General semantics

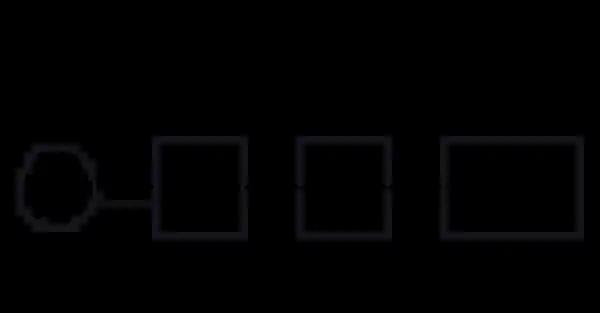
Institute of General Semantics "Silent and Verbal Levels" diagram, circa 1946

By making it a 'mental' habit to find and keep one's bearings among the ordered stages, general semantics training seeks to sharpen internal orientation much as a GPS device may sharpen external orientation. Once trained, general semanticists affirm, a person will act, respond, and make decisions more appropriate to any given set of happenings. Although producing saliva constitutes an appropriate response when lemon juice drips onto the tongue, a person has inappropriately identified when an imagined lemon or the word "l–e–m–o–n" triggers a salivation response.